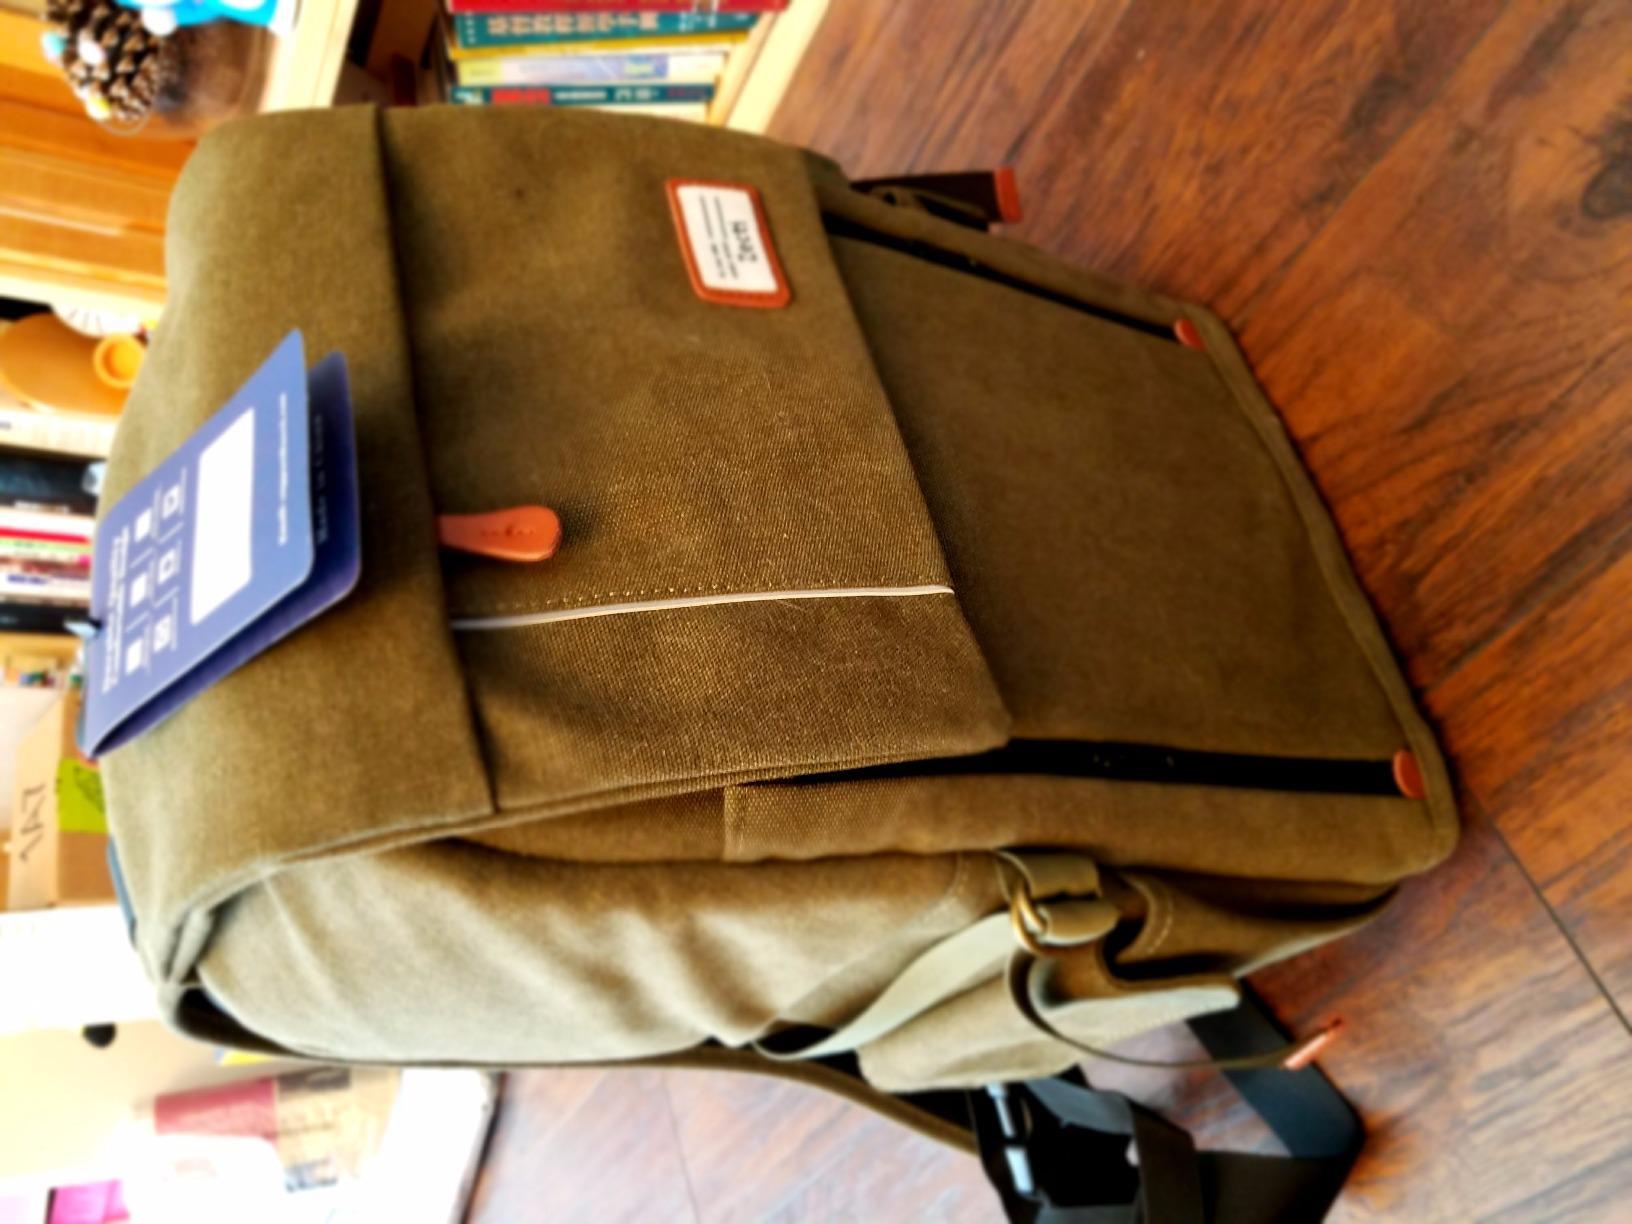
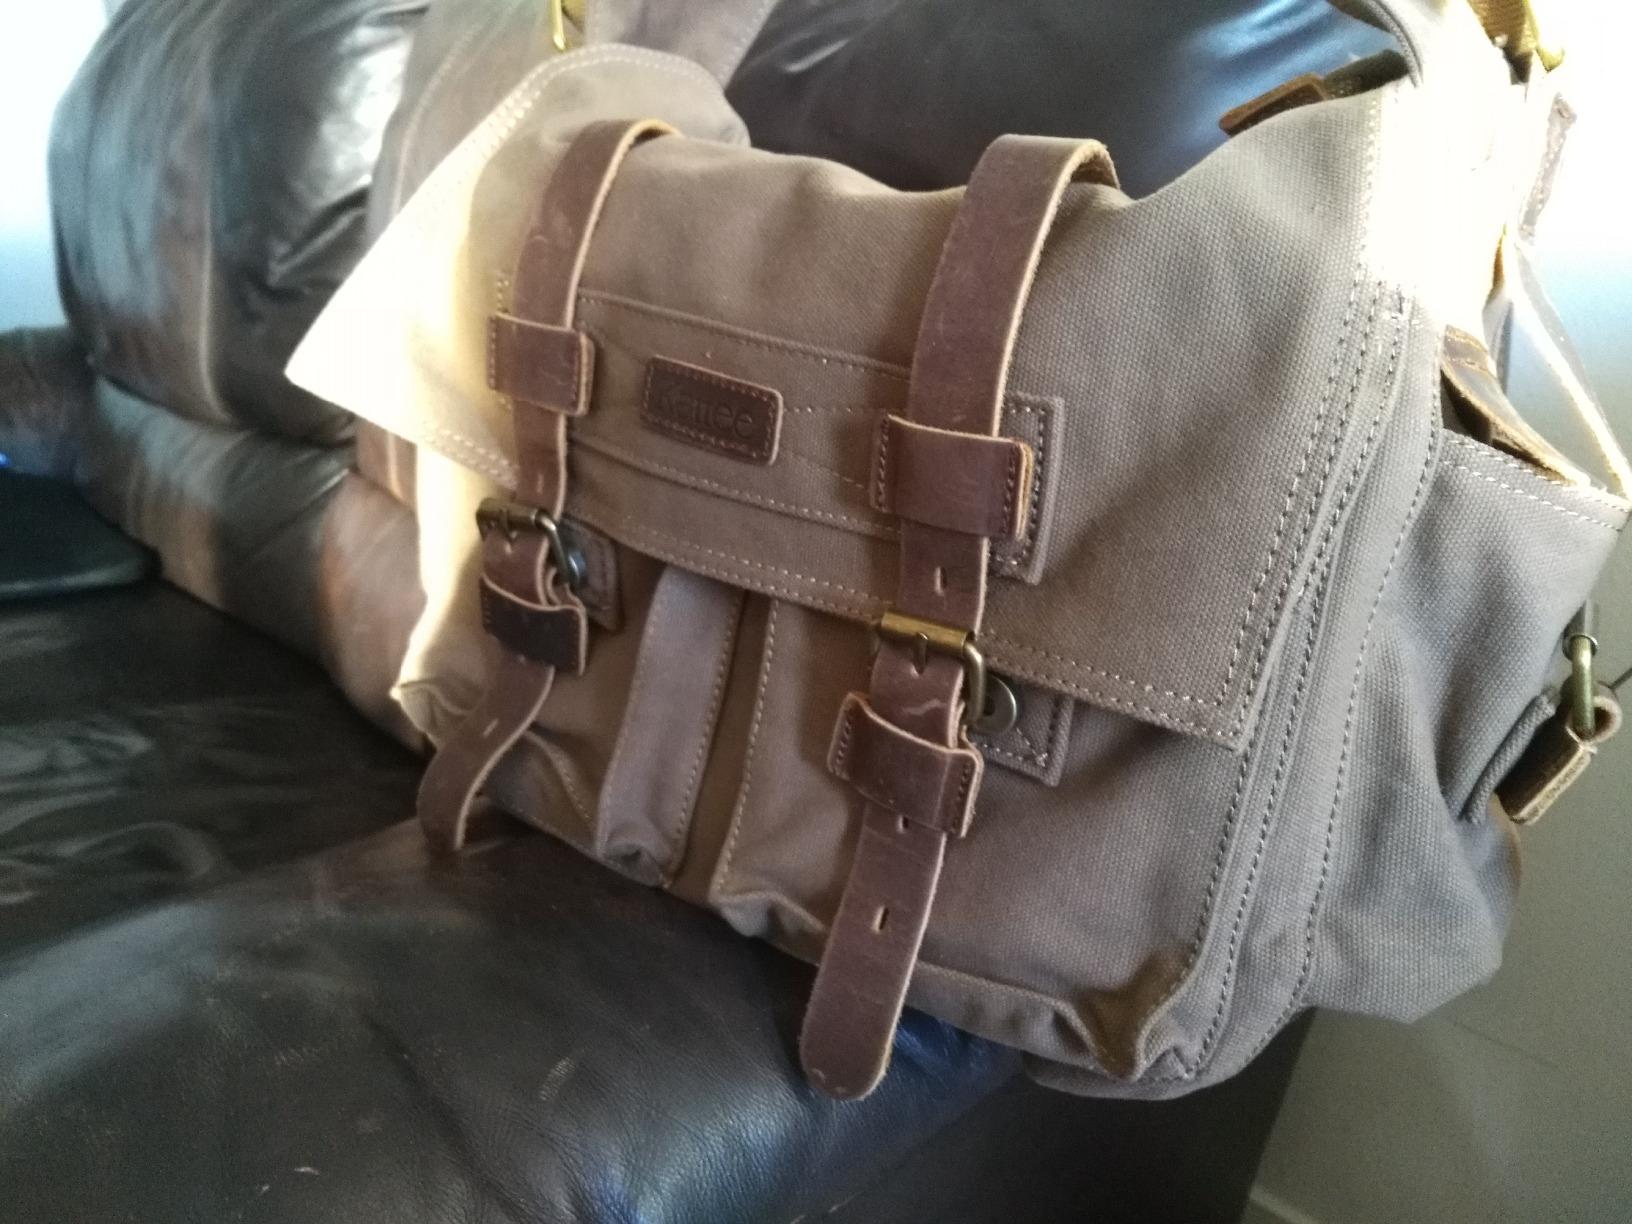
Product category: bag
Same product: no